The Stranger (2020 American TV series)

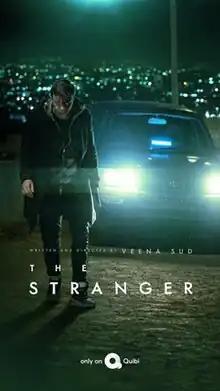

The Stranger is an American crime thriller television series created by Veena Sud that debuted on Quibi on April 13, 2020.